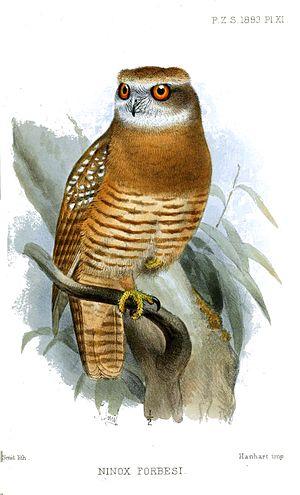
La Ninoxe des Tanimbar est une espèce d'oiseaux de la famille des Strigidae, autrefois considérée comme une sous-espèce de la Ninoxe des Moluques.